Kalmar FF

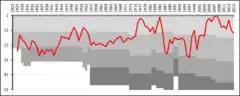
A chart showing the progress of Kalmar FF through the Swedish football league system. The different shades of gray represent league divisions.

On 15 June 1910, the club IF Göta was created, however they were not allowed to enter the "Riksidrottsförbundet" due to a conflict regarding the name. The name was already taken by Stockholm's-Göta and Karlstads-Göta. Later in 1912 the club changed its name to IF Gothia and was then accepted by "Riksidrottsförbundet".